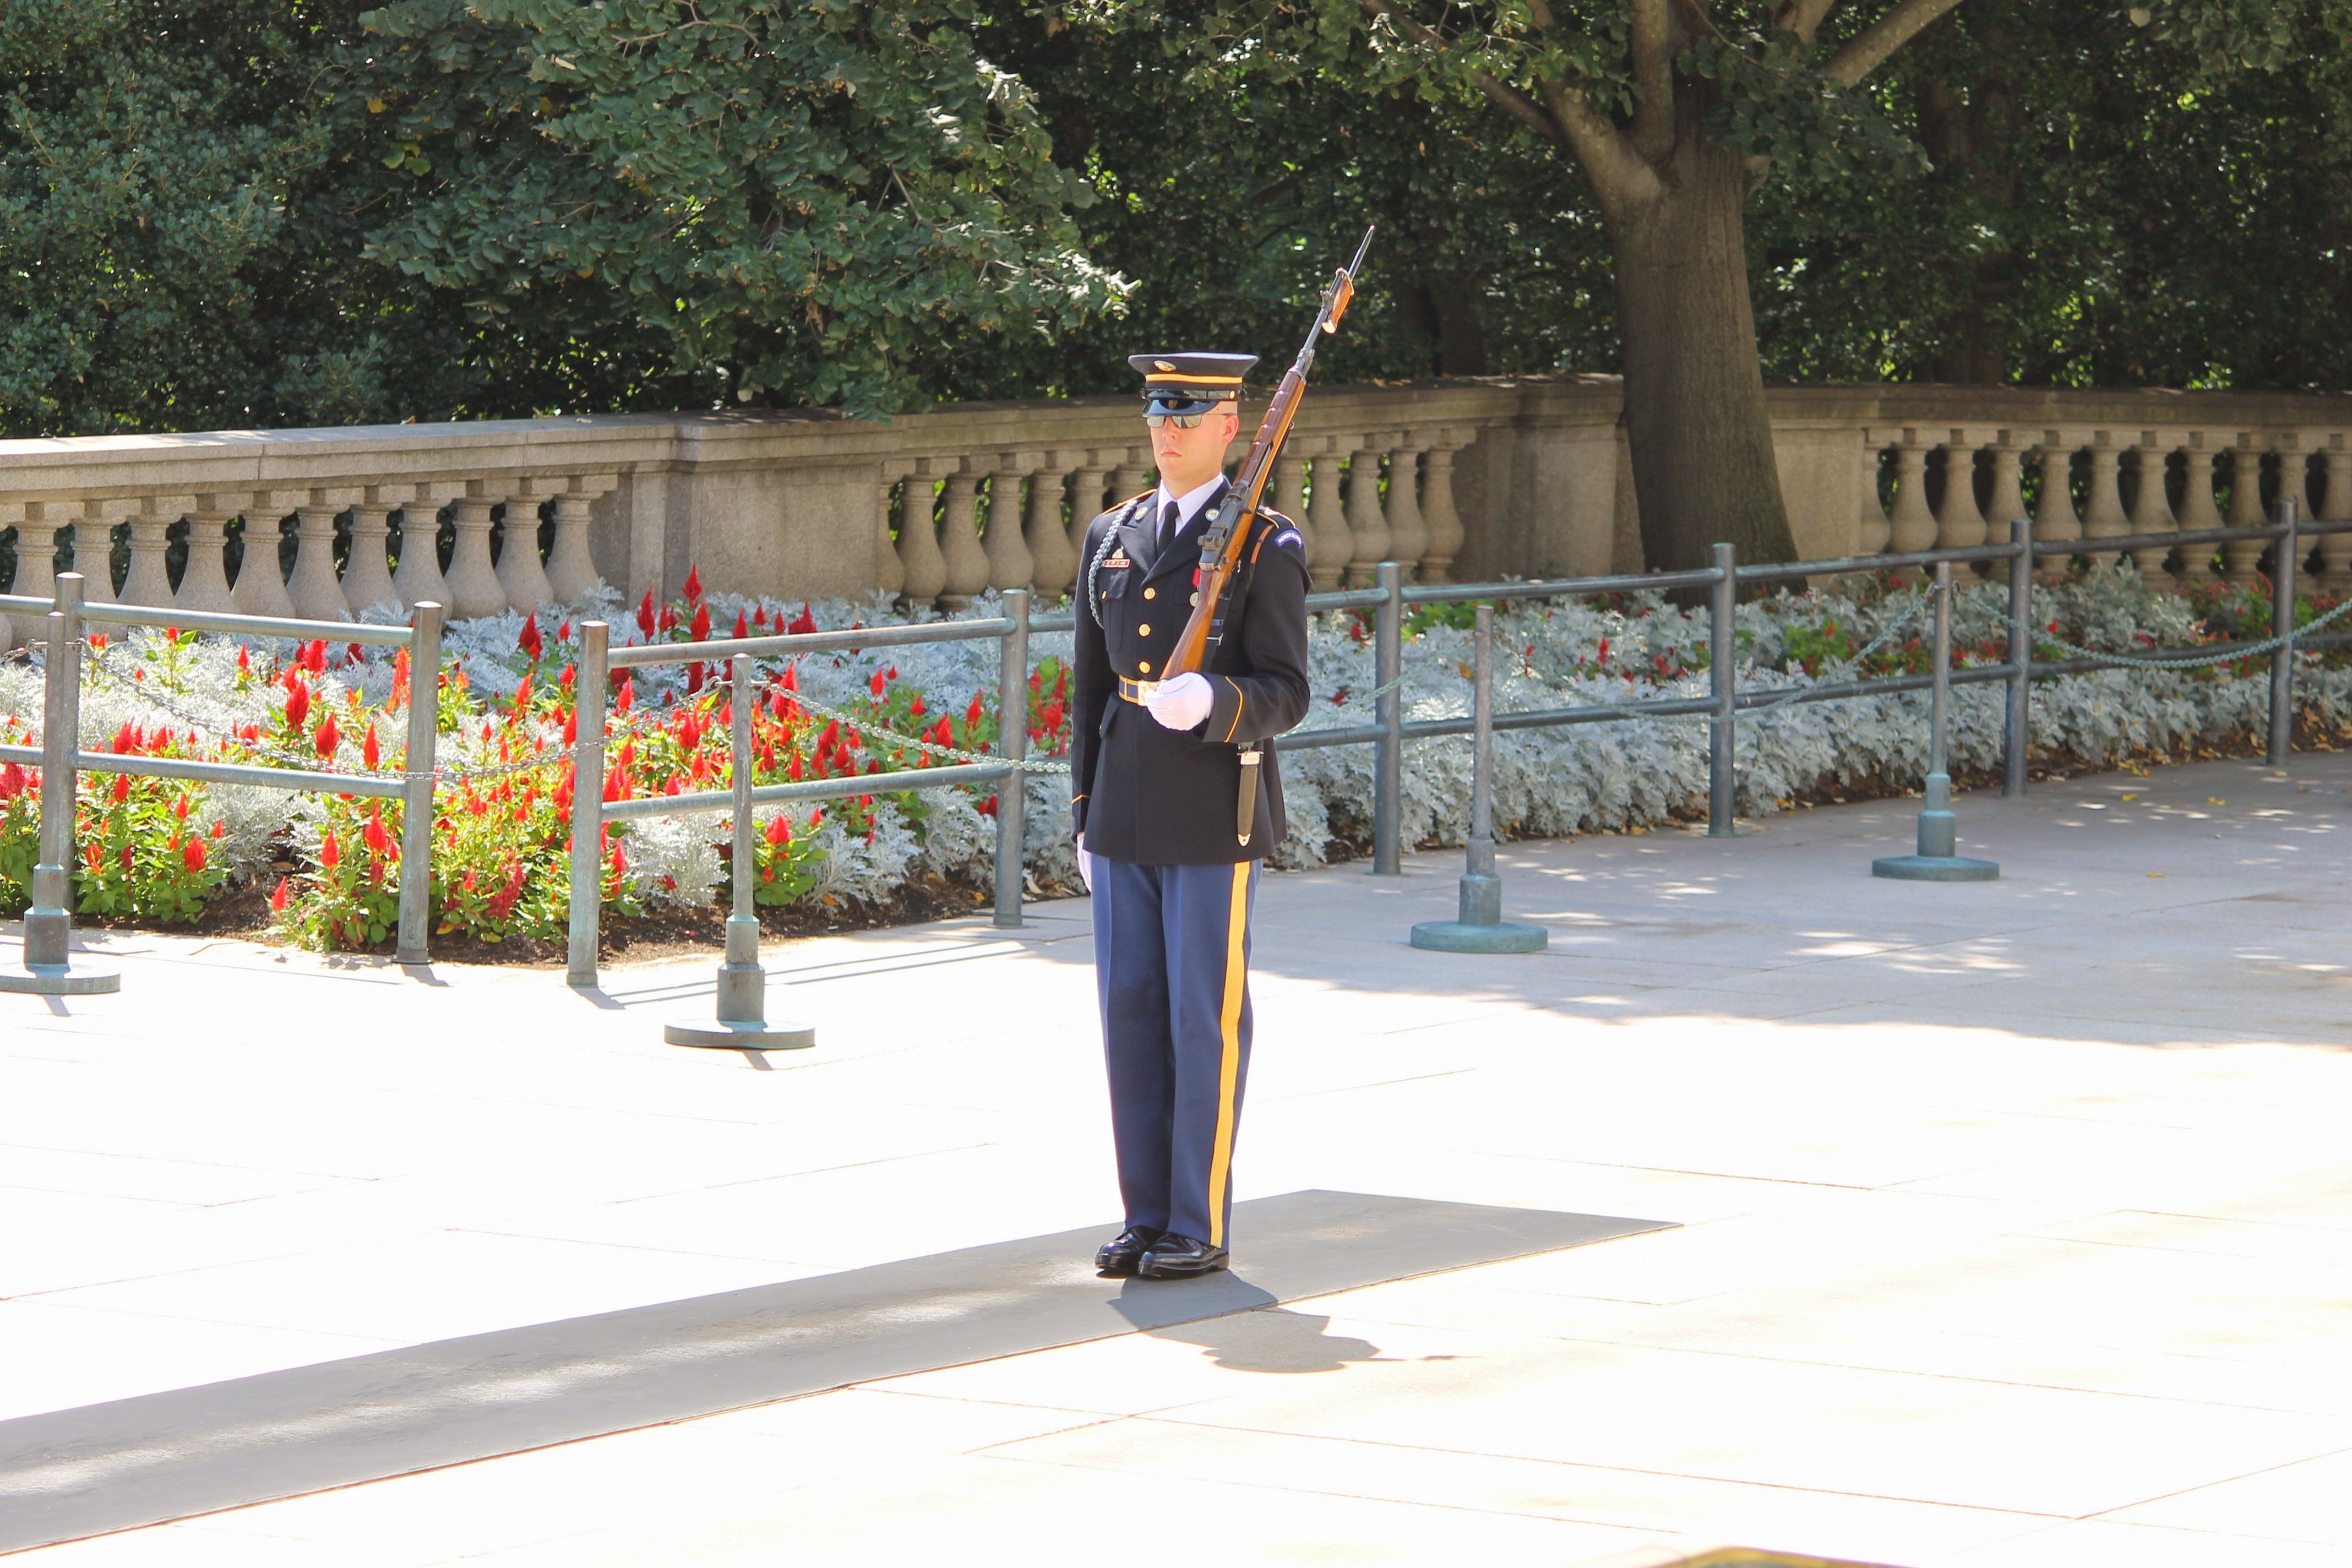
tree, plant, monument, recreation, military, soldier, profession, cemetery, washington, grave, national, memorial, ceremony, graveyard, rifle, uniform, honor, change, tomb, guard, respect, patriotic, veteran, arlington, staff, unknown soldier, military person